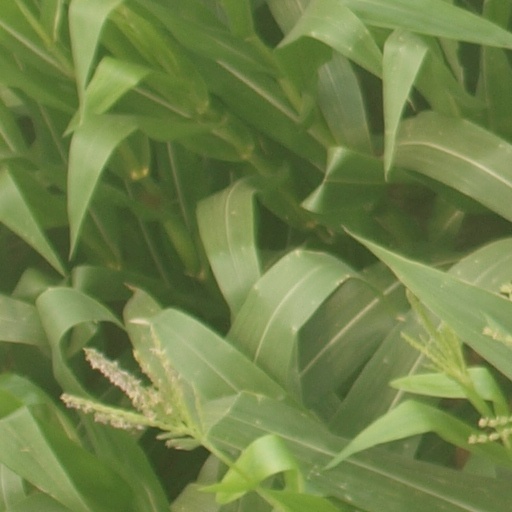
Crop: maize; corn